Busy Bee

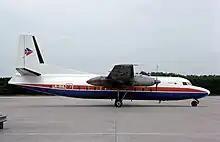
Fokker F-27 in Air Executive livery in 1978

The company came under financial distress in 1973. IT went into administration, was restructured and bought by Braathens SAFE's holding company, Braganza. The company took the name Air Executive Norway A/S. The aircraft were gradually repainted in white, red and blue to more closely match that of Braathens SAFE. Meanwhile, their ordered three Short Skyvans, which were operated until 1984.